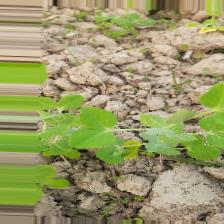
Label: Powdery Mildew